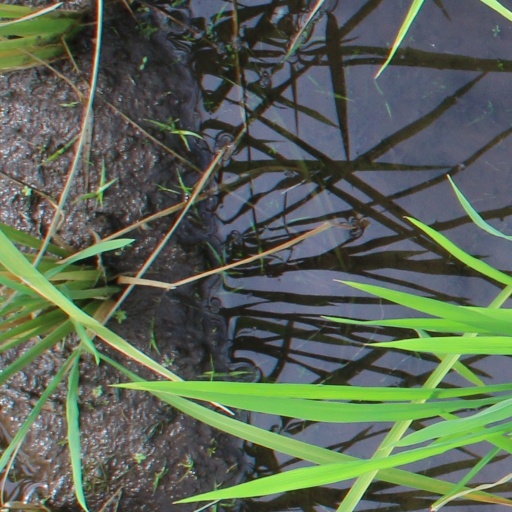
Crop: rice